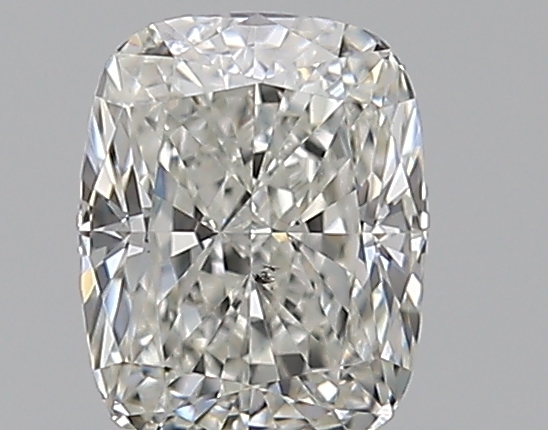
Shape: cushion
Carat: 0.52
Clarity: SI1
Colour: H
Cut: EX
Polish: EX
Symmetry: VG
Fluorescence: N
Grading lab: GIA
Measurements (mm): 5.19 x 4.1 x 2.84